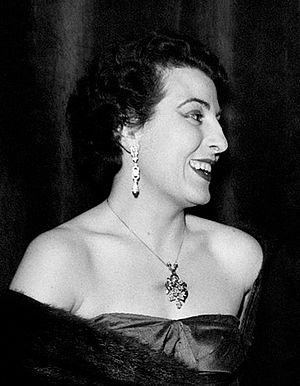
Giulietta Simionato est une mezzo-soprano italienne, l'une des plus grandes cantatrices de l'opéra italien d'après-guerre.
Sophia Cecelia Kalos dite Maria Callas est une cantatrice grecque née le 2 décembre 1923 à New York et morte le 16 septembre 1977 à Paris.